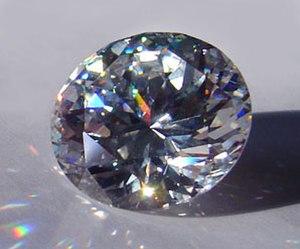
Le dioxyde de zirconium ou oxyde de zirconium(IV), couramment appelé zircone, est un composé inorganique du zirconium de formule ZrO₂. Ce matériau est une céramique technique d'aspect opaque. Appelé CZ lorsque transparent, il est utilisé pour imiter le diamant. Il ne faut pas le confondre avec le zircon. Sous sa forme tétragonale, l'oxyde de zirconium est un matériau à vocation mécanique, cette évolution cristallographique lui confère une dureté très élevée ainsi qu'une bonne résistance aux sollicitations mécaniques. La zircone quadratique peut être polie jusqu'à un état de surface très lisse, ce qui permet de l'utiliser pour des pièces de frottement.